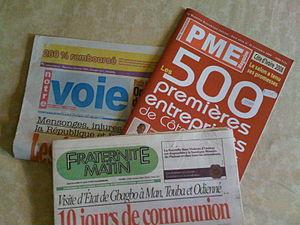
Quelques organes de presse de Côte d'Ivoire
Les médias en Côte d'Ivoire sont régis, depuis 1991, par la loi. Une commission nationale de la presse et un conseil national de la communication audiovisuelle ont été créés. Des concessions de service public ont alors été signées entre l'État et des entreprises privées de radiodiffusion et de télévision.
Le français est la langue officielle de la Côte d'Ivoire. Elle y est la langue d'enseignement et 34 % des habitants du pays la comprennent, dont 69 % des habitants de la plus grande ville du pays Abidjan.